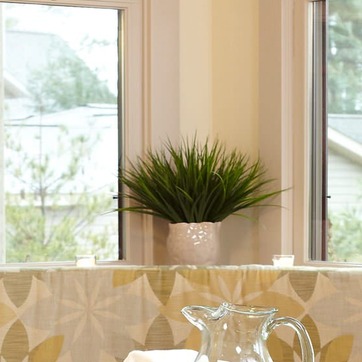
Material: foliage